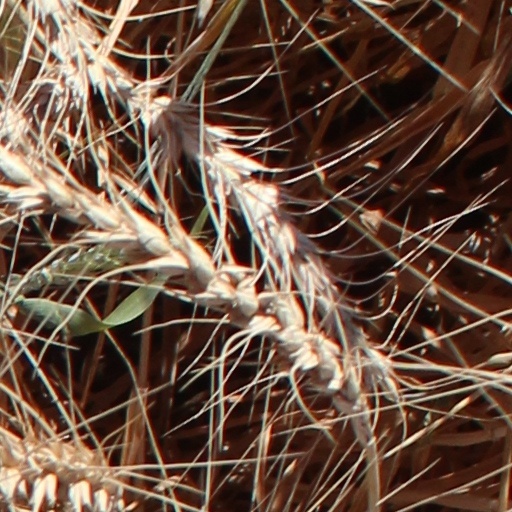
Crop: wheat